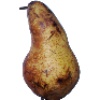
Label: pear_abate